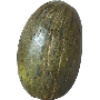
Label: melon_piel_de_sapo